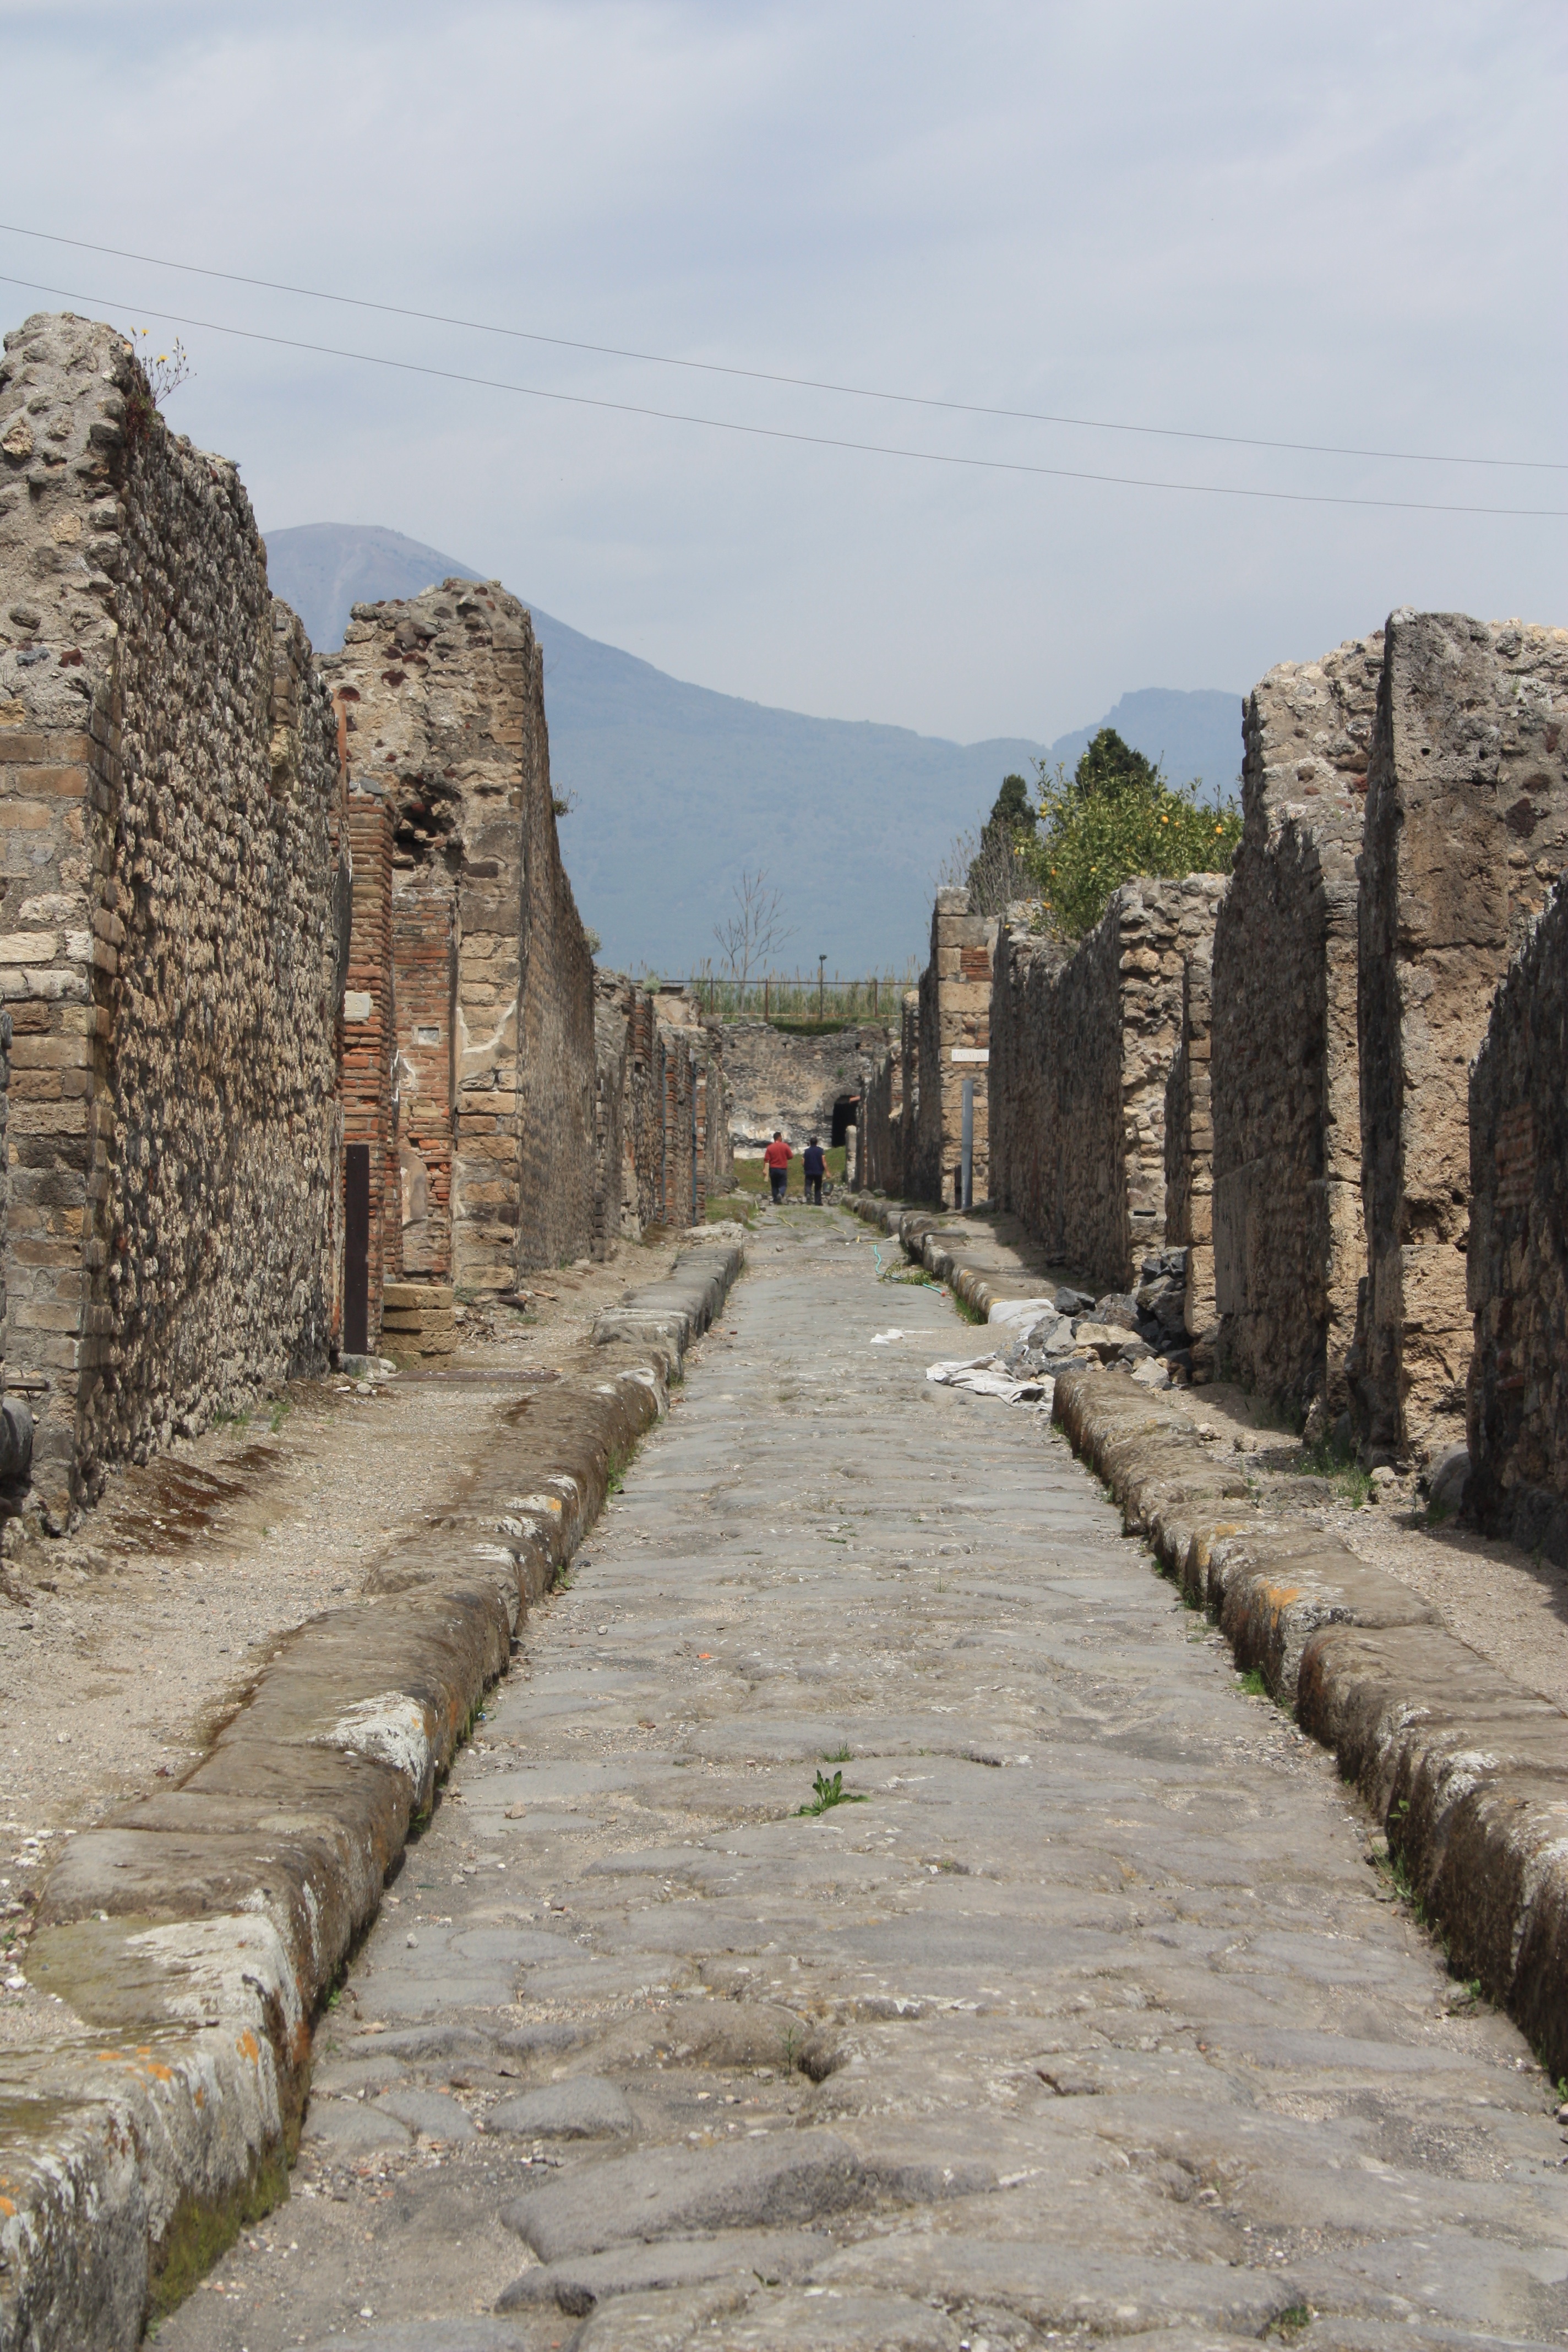
rock, town, building, wall, travel, village, castle, fortification, tourism, terrain, temple, ruins, monastery, history, middle ages, wadi, unesco world heritage site, historic site, ancient history